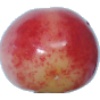
Label: cherry_rainier